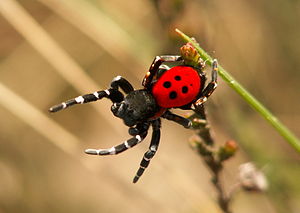
Mariehøneedderkop
Mariehøneedderkop er en art af edderkopper som primært findes i det nordlige og centrale Europa. I Danmark er Mariehøneedderkoppen ret sjælden og findes kun i Jylland.